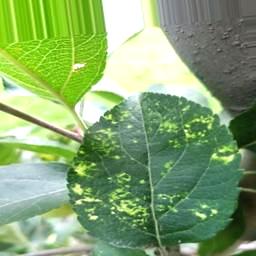
Label: Apple_Mosaic